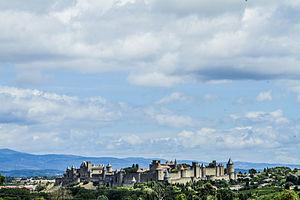
Cité Médiévale